Kyle Rideout

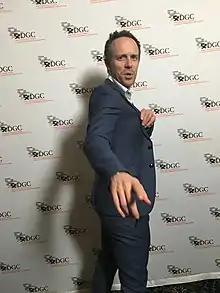
Rideout in 2018

Kyle Rideout is a Canadian actor, writer, and director. He co-owns a production company called Motion 58 with business partner Josh Epstein. He co-wrote and directed the short films Hop the Twig and Wait for Rain as well as the feature films "Eadweard" and "Adventures in Public School". Rideout's film have garnered a nomination for the Directors Guild of Canada's DGC Discovery Award in 2017 for "Adventures in Public School".